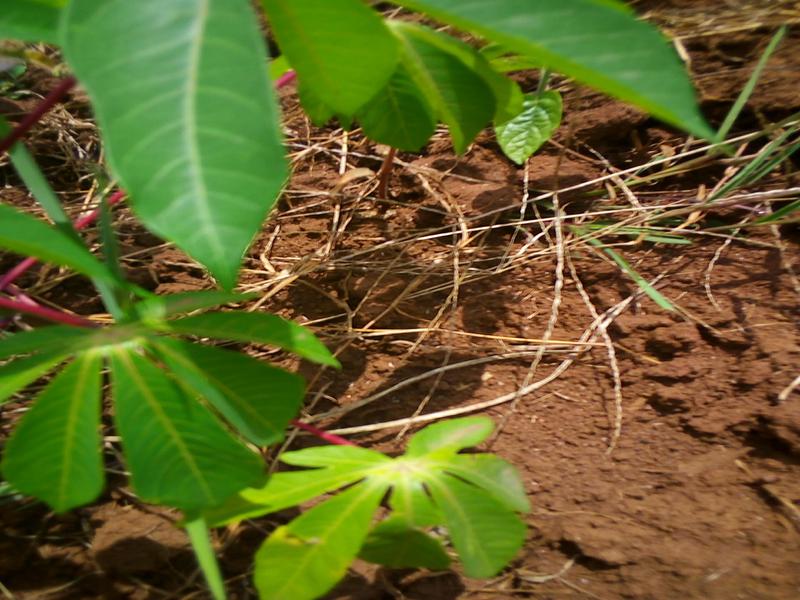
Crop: cassava
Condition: healthy